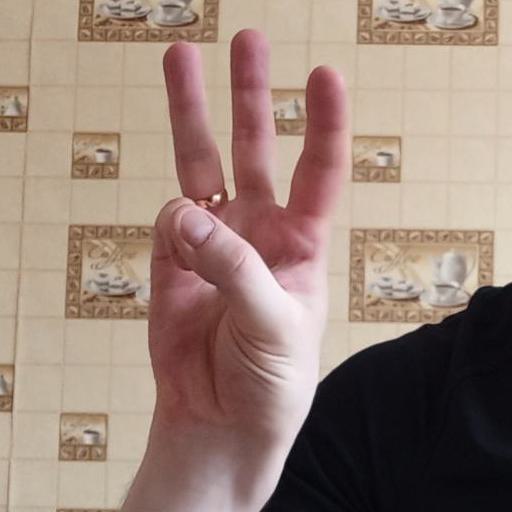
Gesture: three